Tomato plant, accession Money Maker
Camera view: vertical (180 deg); turntable rotation: 180 degrees
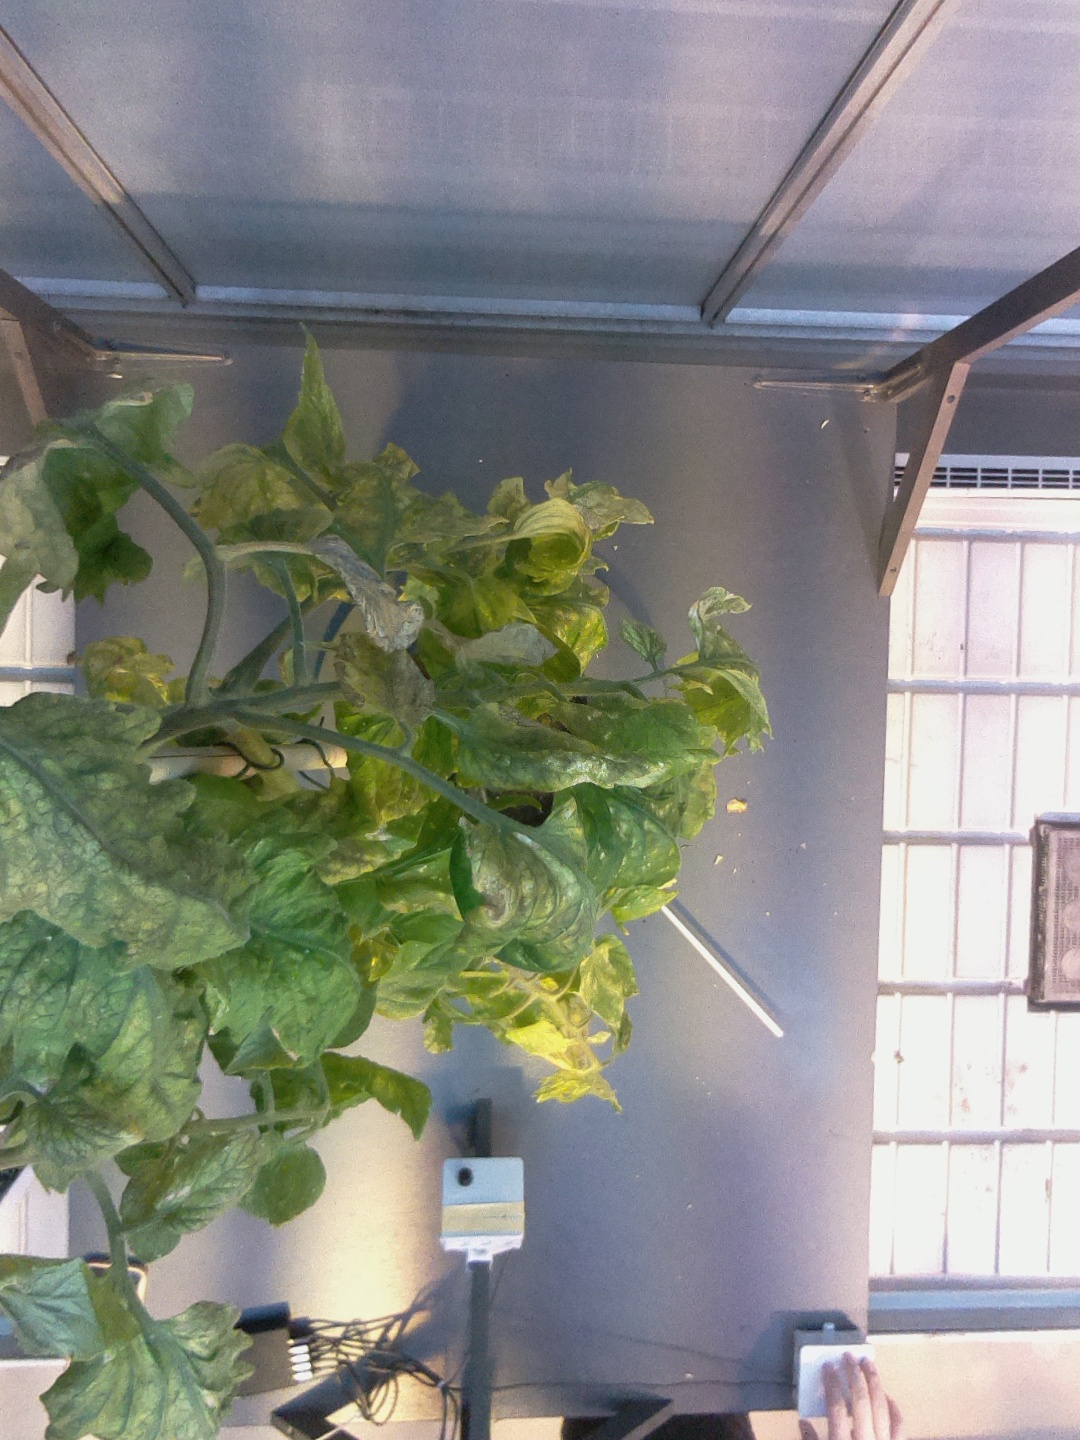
BBCH growth stage 79: 90% -100% of final fruit size